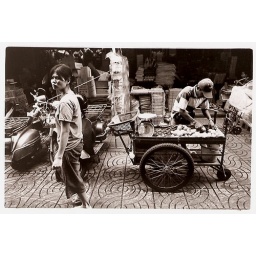
a woman not digging my camera in a bangkok street market